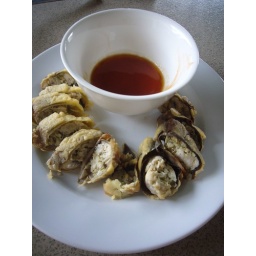
spring rolls in banana flower